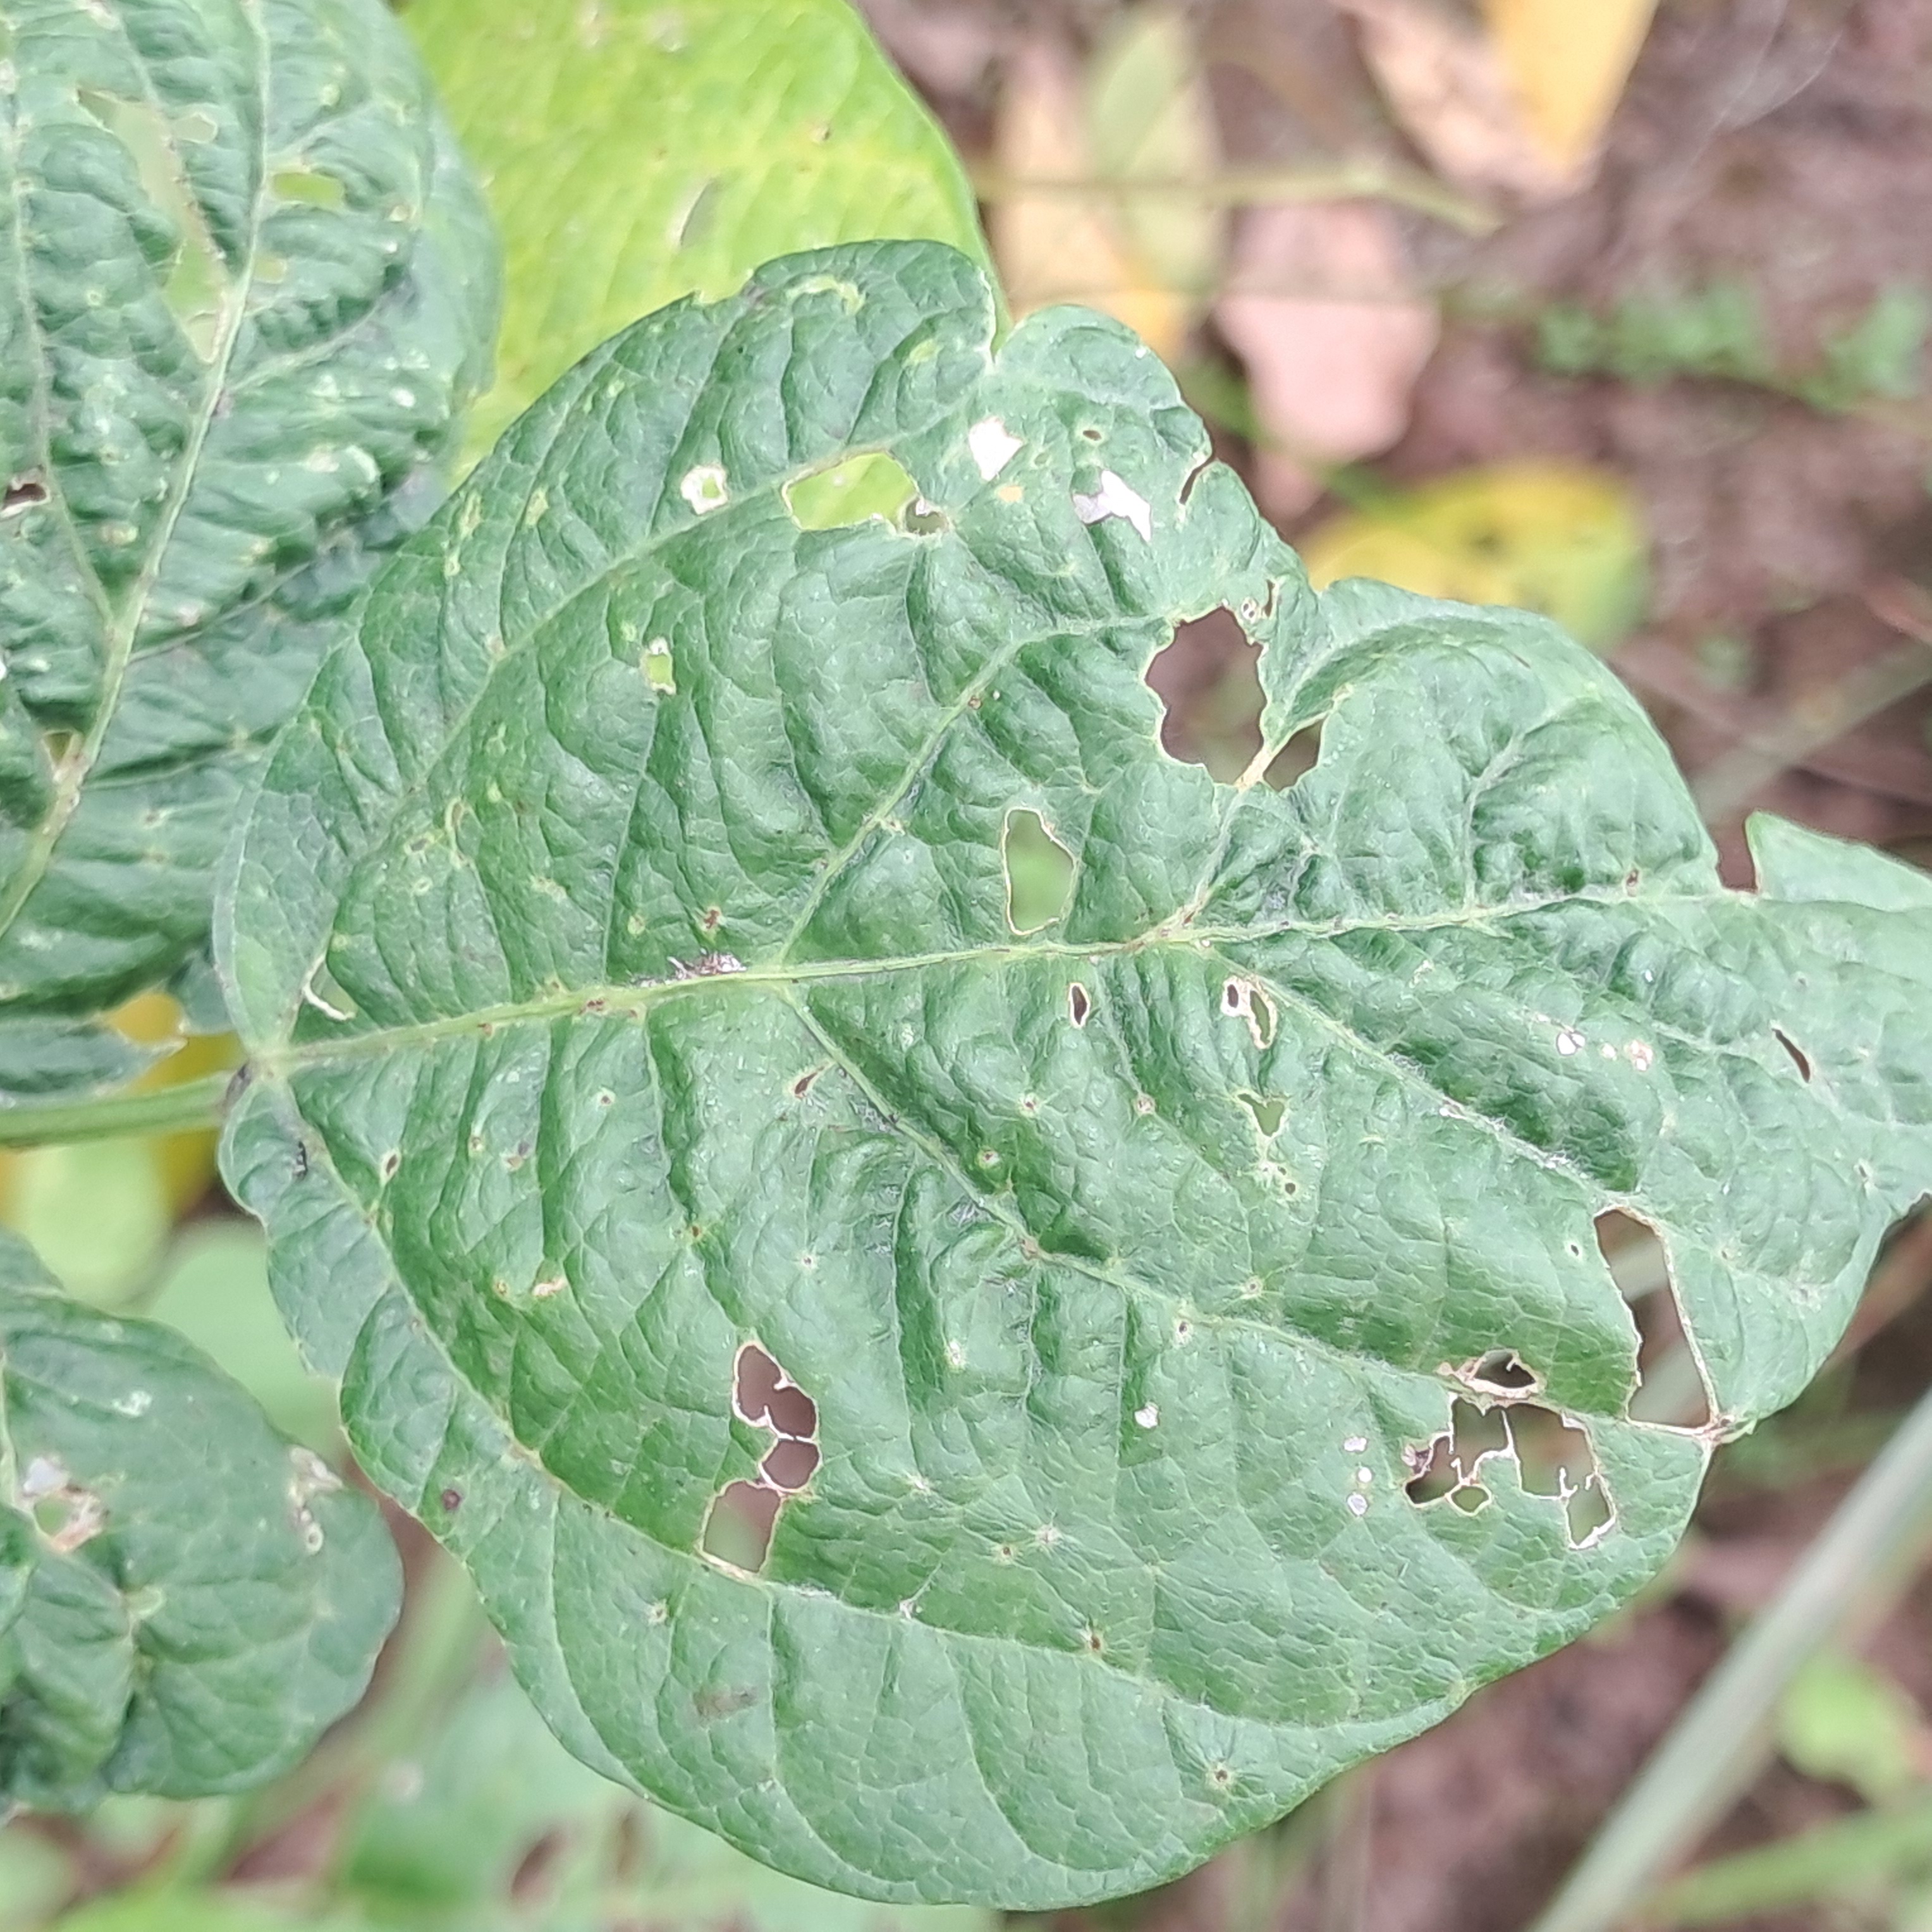
Label: Mosaic